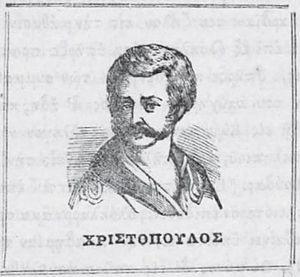
Athanásios Christópoulos, né en 1772 à Kastoria, en Macédoine, et mort en 1847, était un poète grec.